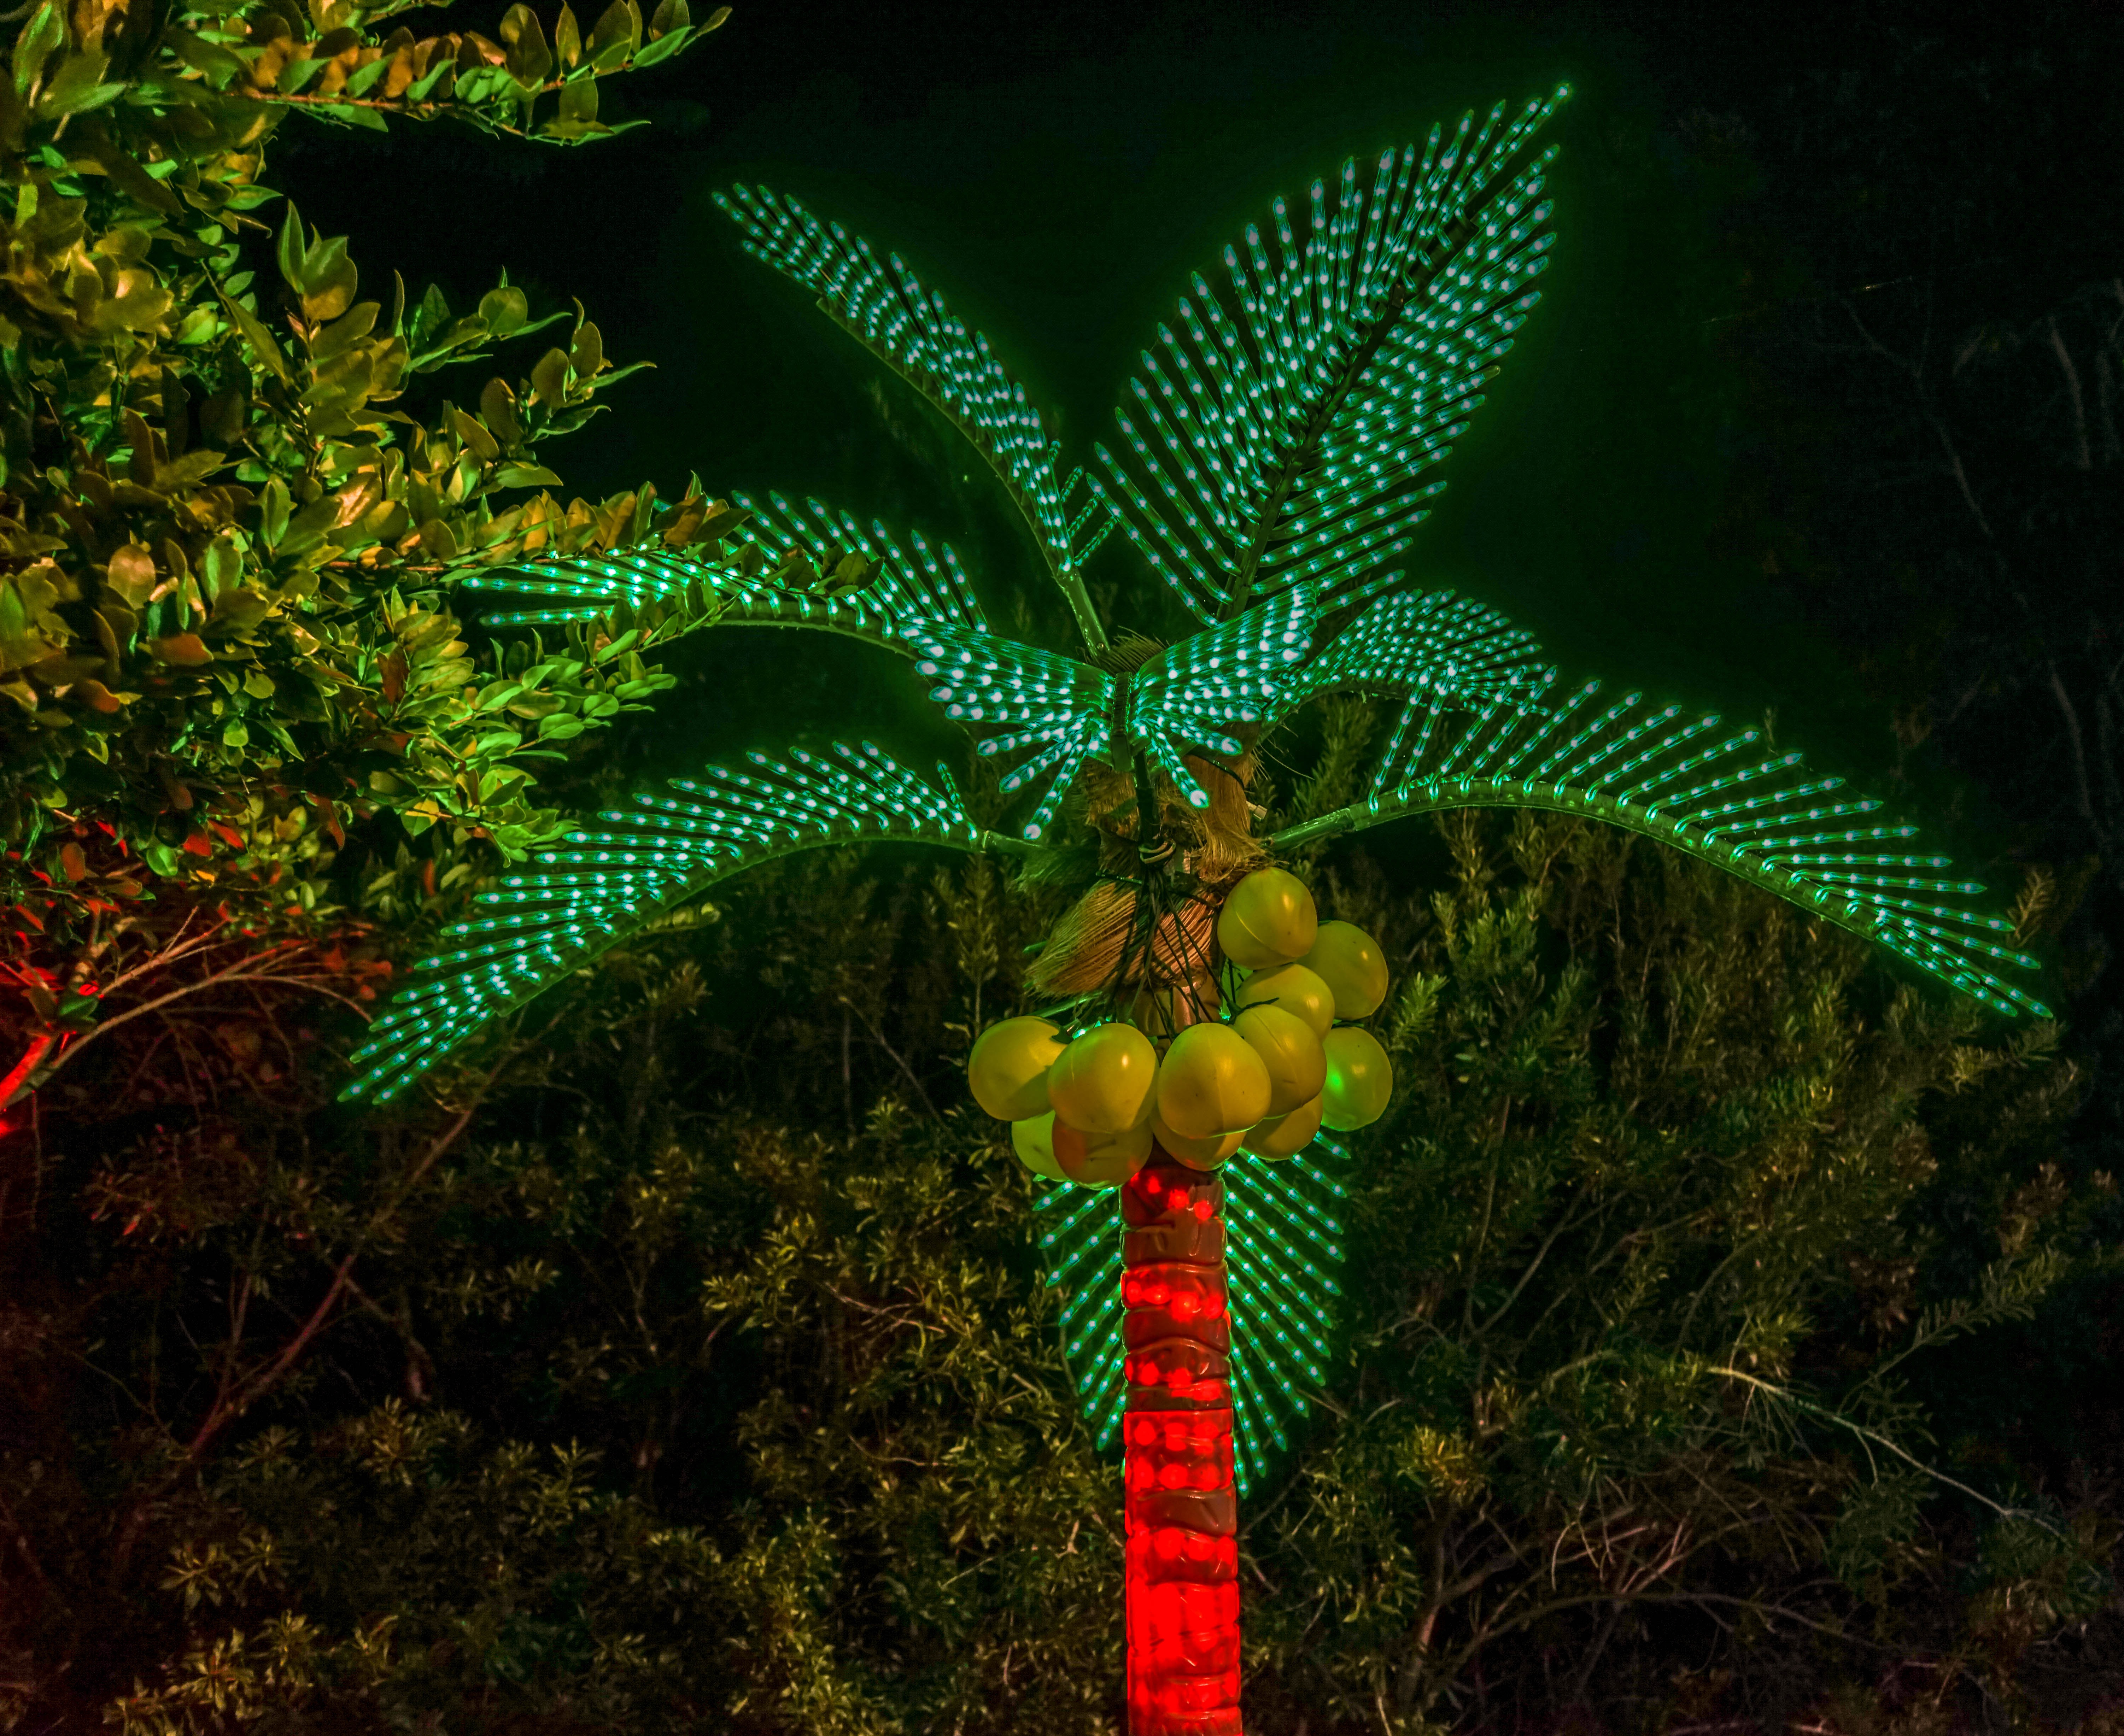
tree, branch, plant, leaf, flower, green, jungle, holiday, colorful, christmas, flora, season, festive, ornament, trees, coconuts, xmas, decorations, palm trees, florida, merry, night photography, botanical gardens, woody plant, land plant, arecales